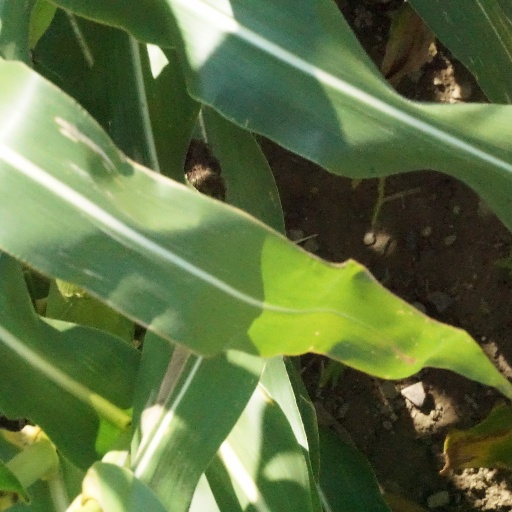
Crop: maize; corn